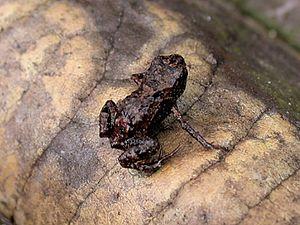
Paedophryne est un genre d'amphibiens de la famille des Microhylidae.
Paedophryne kathismaphlox est une espèce d'amphibiens de la famille des Microhylidae.